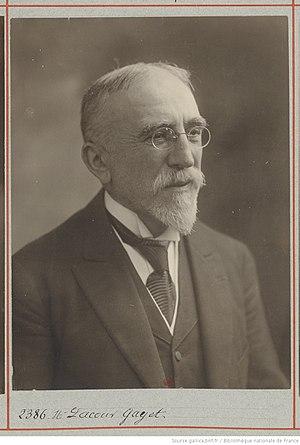
Georges Lacour-Gayet, né le 31 mai 1856 à Marseille et mort le 8 décembre 1935 à Paris, est un historien français.